Scorpio Sky

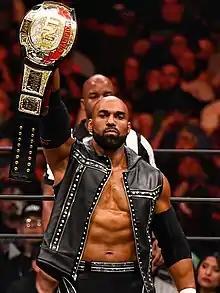
Sky as the AEW TNT Champion in 2022

Schuyler Andrews (born April 2, 1983), better known by the ring name Scorpio Sky, is an American professional wrestler and former mixed martial artist. He is signed to All Elite Wrestling (AEW), where he is a member of Sky Flight. He is a former two-time AEW TNT Champion and one-time AEW World Tag Team Champion.